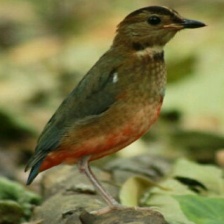
Species: RED BELLIED PITTA
Scientific name: PITTA ERYTHROGASTER